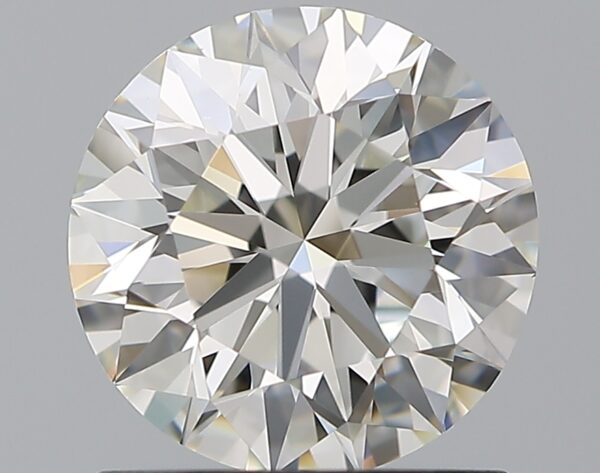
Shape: round
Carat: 1.2
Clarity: VVS2
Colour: H
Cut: EX
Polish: EX
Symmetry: EX
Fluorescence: N
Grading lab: GIA
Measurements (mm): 6.76 x 6.8 x 4.24